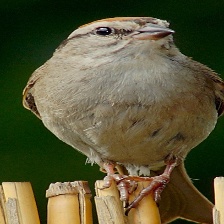
Species: CHIPPING SPARROW
Scientific name: SPIZELLA PASSERINA